Bucks Fizz

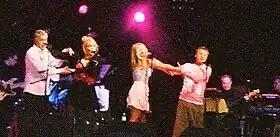
The Original Bucks Fizz performing in 2004

In 2004, BMG Records released all of Bucks Fizz's original studio albums on compact disc, which renewed interest in the group. In 2005, BBC viewers were invited to vote on the most memorable Eurovision moments ever. Bucks Fizz won with the "Making Your Mind Up" skirt-rip routine. A double CD collection of all the group's hits on both RCA and Polydor, "The Ultimate Anthology", came out that summer. In 2006 and 2008, two albums "The Lost Masters" and "The Lost Masters 2" were released. These were made up of previously unreleased Bucks Fizz material and were well received by fans. In early 2009, a two-hour documentary "The Bucks Fizz Story" was filmed. It featured in-depth interviews from the original group members as well as management and other behind-the-scenes personnel. A DVD of the documentary was released in August 2010 through Glassbeach Media Ltd, and saw a general release in November 2011. During the 2010s the original Bucks Fizz studio albums were released again as double-disc editions.